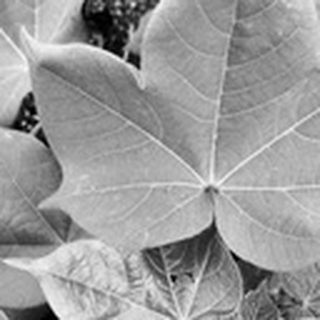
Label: healthy_cotton